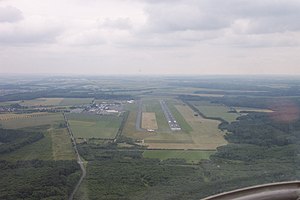
Flughafen Paderborn/Lippstadt
Flughafen Paderborn/Lippstadt, også benævnt Paderborn Lippstadt Airport, er en regional lufthavn ved byen Wewelsburg, Ostwestfalen-Lippe i delstaten Nordrhein-Westfalen, Tyskland. Der er 15 km til Paderborn og 20 km til Lippstadt fra lufthavnen.